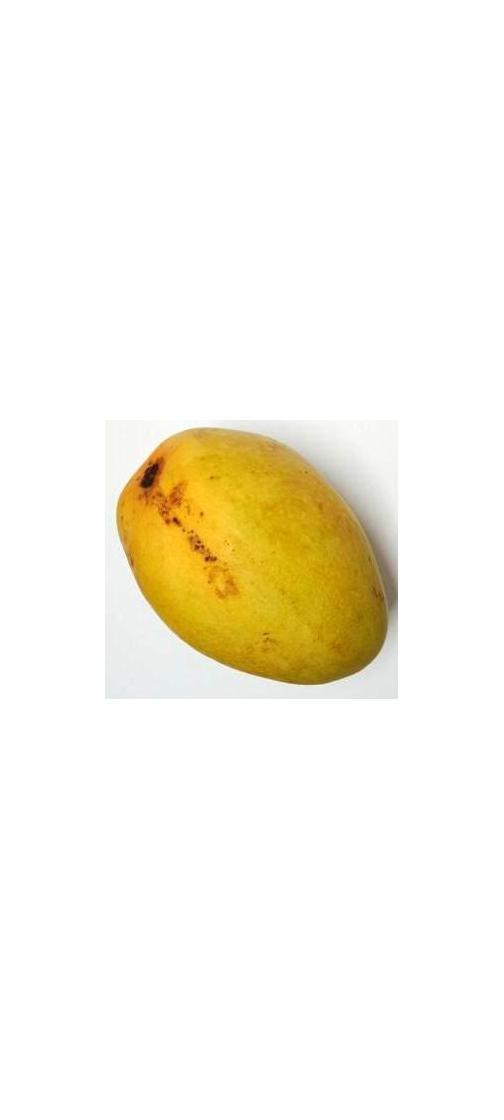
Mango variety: Bari-11